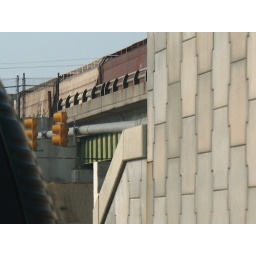
The different shades of grey and brown caught my eye in traffic. I was at a red light, I promise.